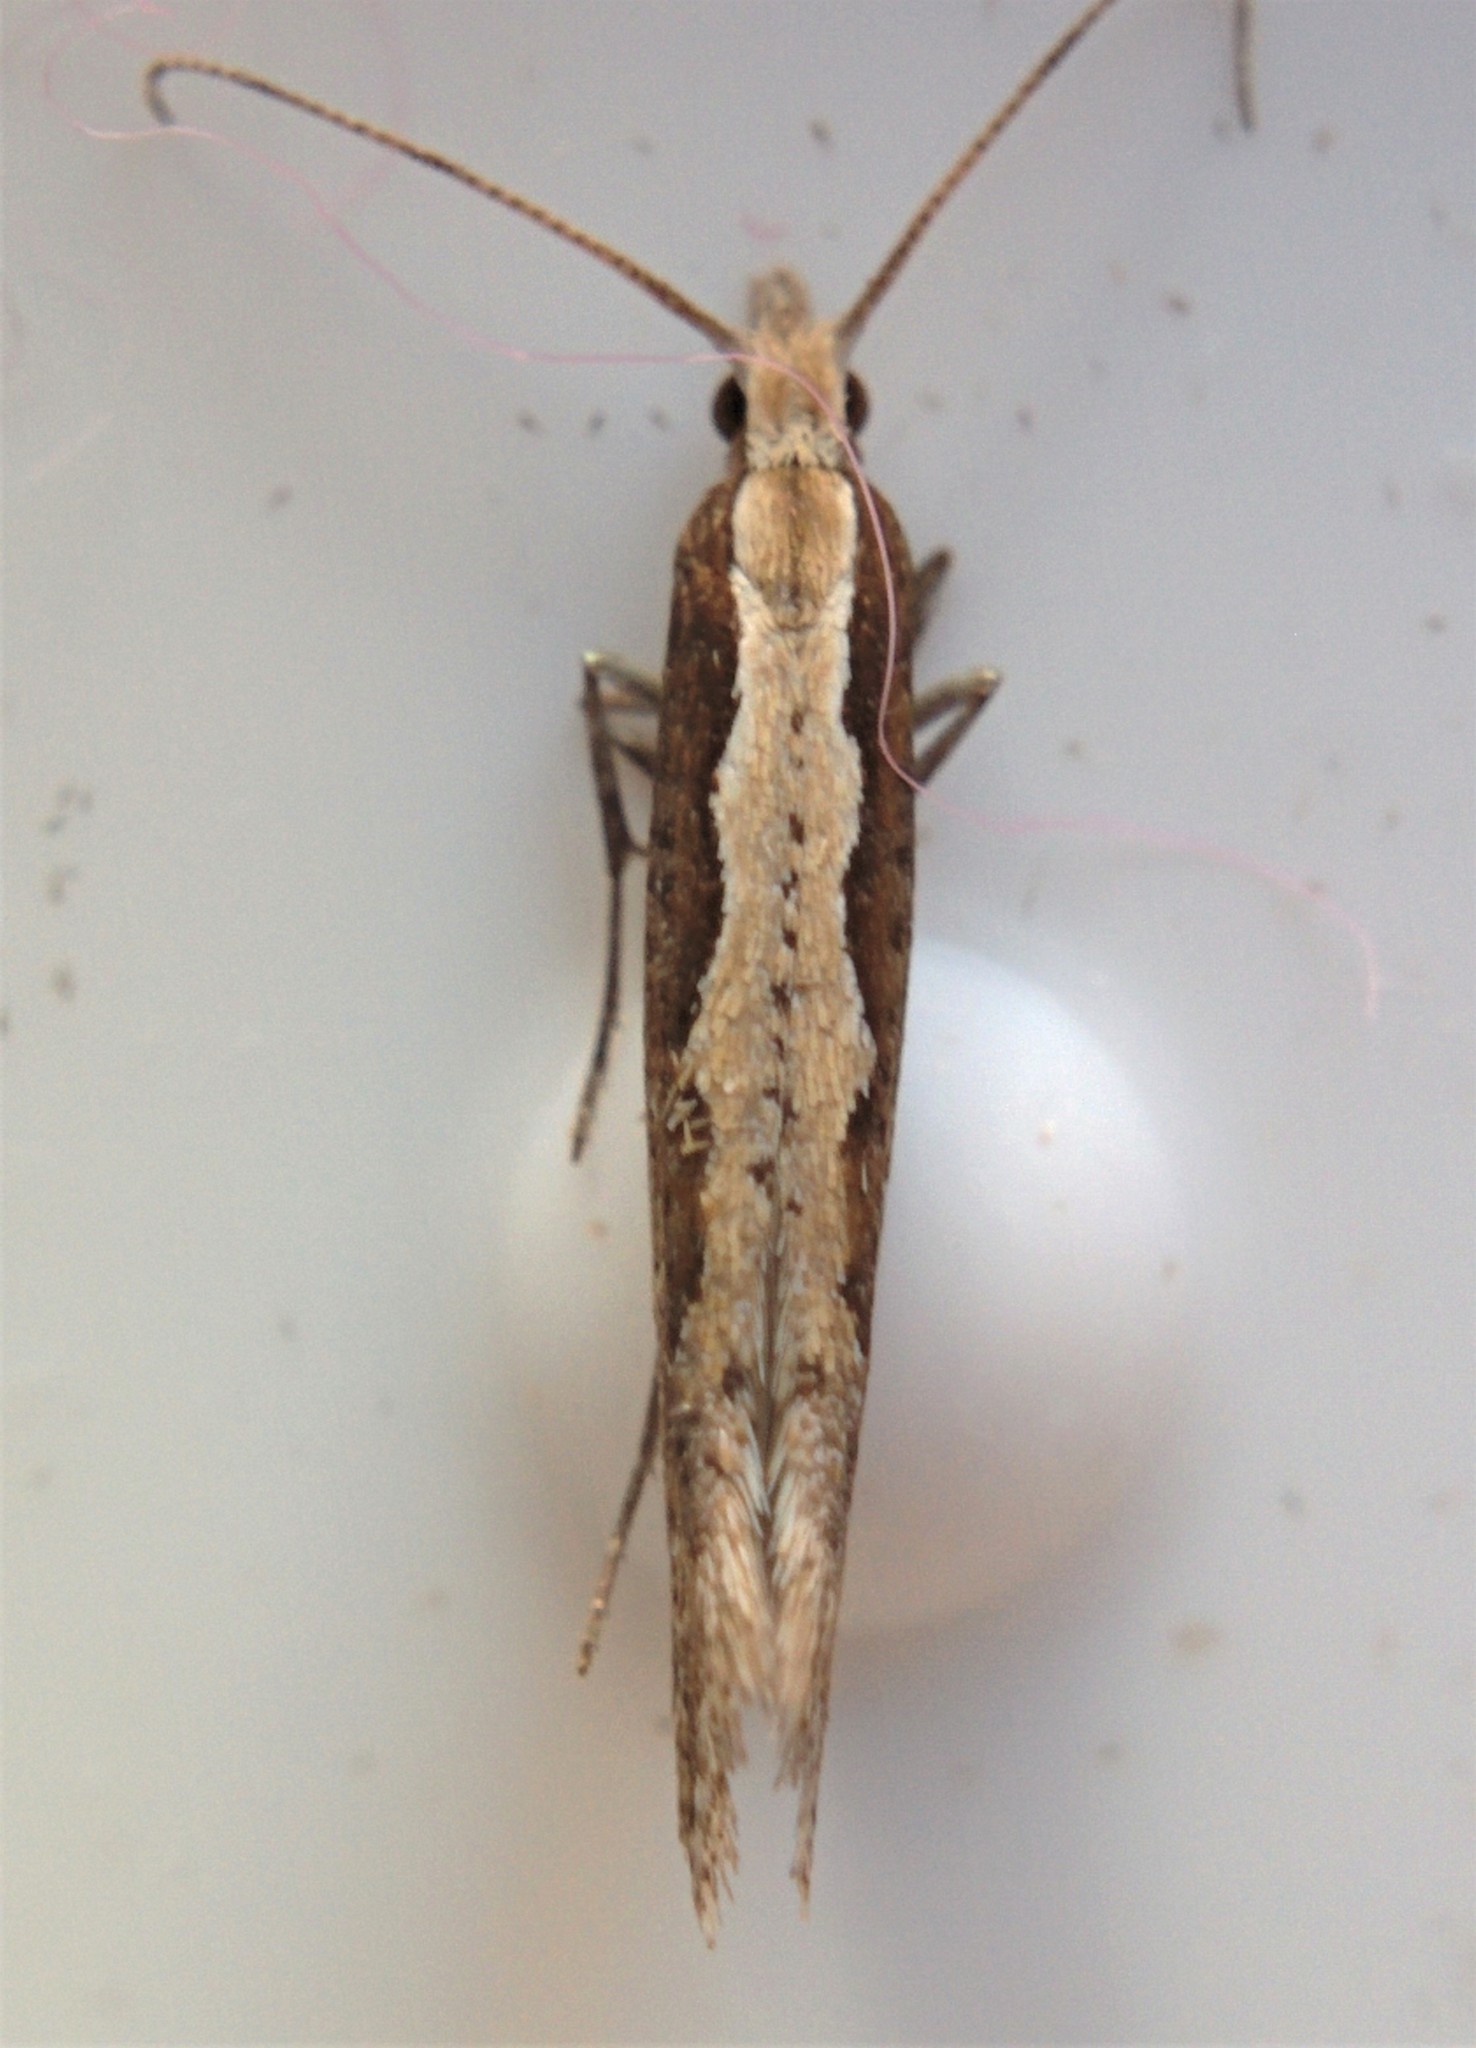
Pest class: diamondback_moth